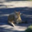
Label: cat